Nocturnal (instrument)

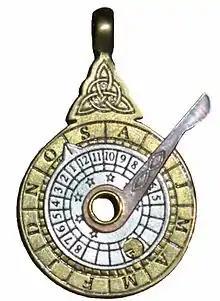
A nocturnal as costume jewellery. This is a functioning nocturnal, though only about 5 cm tall. It shows the month ring on the outside in brass. The silver coloured inner disk shows the time and has an indicator on one edge. By setting the indicator to the month and day (in this case, a few days into October), centring Polaris in the hole in the middle and rotating the pointer attached to the centre to a specified circumpolar star, the arm indicates the time (in this case, 8 pm).

A nocturnal is an instrument used to determine the local time based on the position of a star in the night sky relative to the pole star. As a result of the Earth's rotation, any fixed star makes a full revolution around the pole star in 23 hours and 56 minutes and therefore can be used as an hour hand. The 4-minute difference between the solar day and sidereal day requires a correction of this giant clock based on the date of observation, and nocturnal helps to apply this correction.